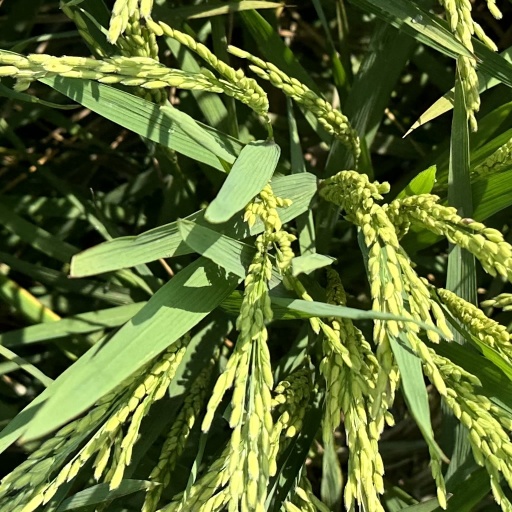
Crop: rice